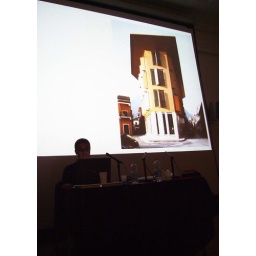
the golden boy in london